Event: Nepal Earthquake
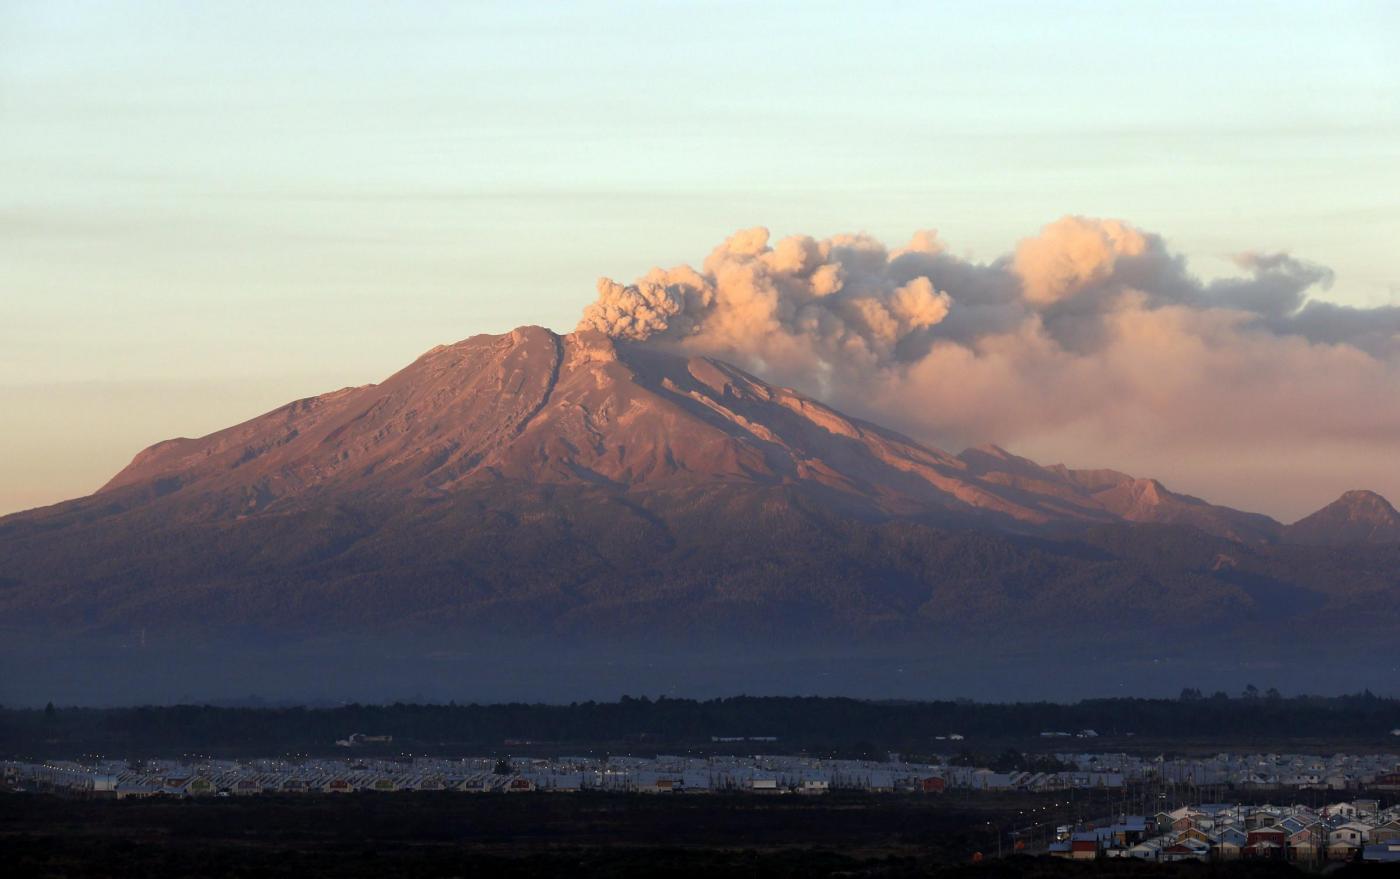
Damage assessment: no_damage